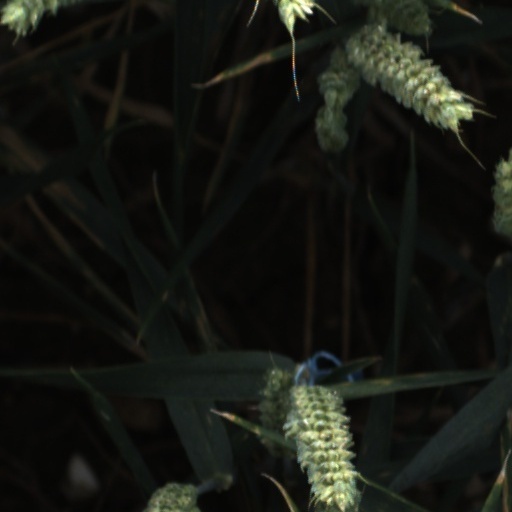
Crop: wheat